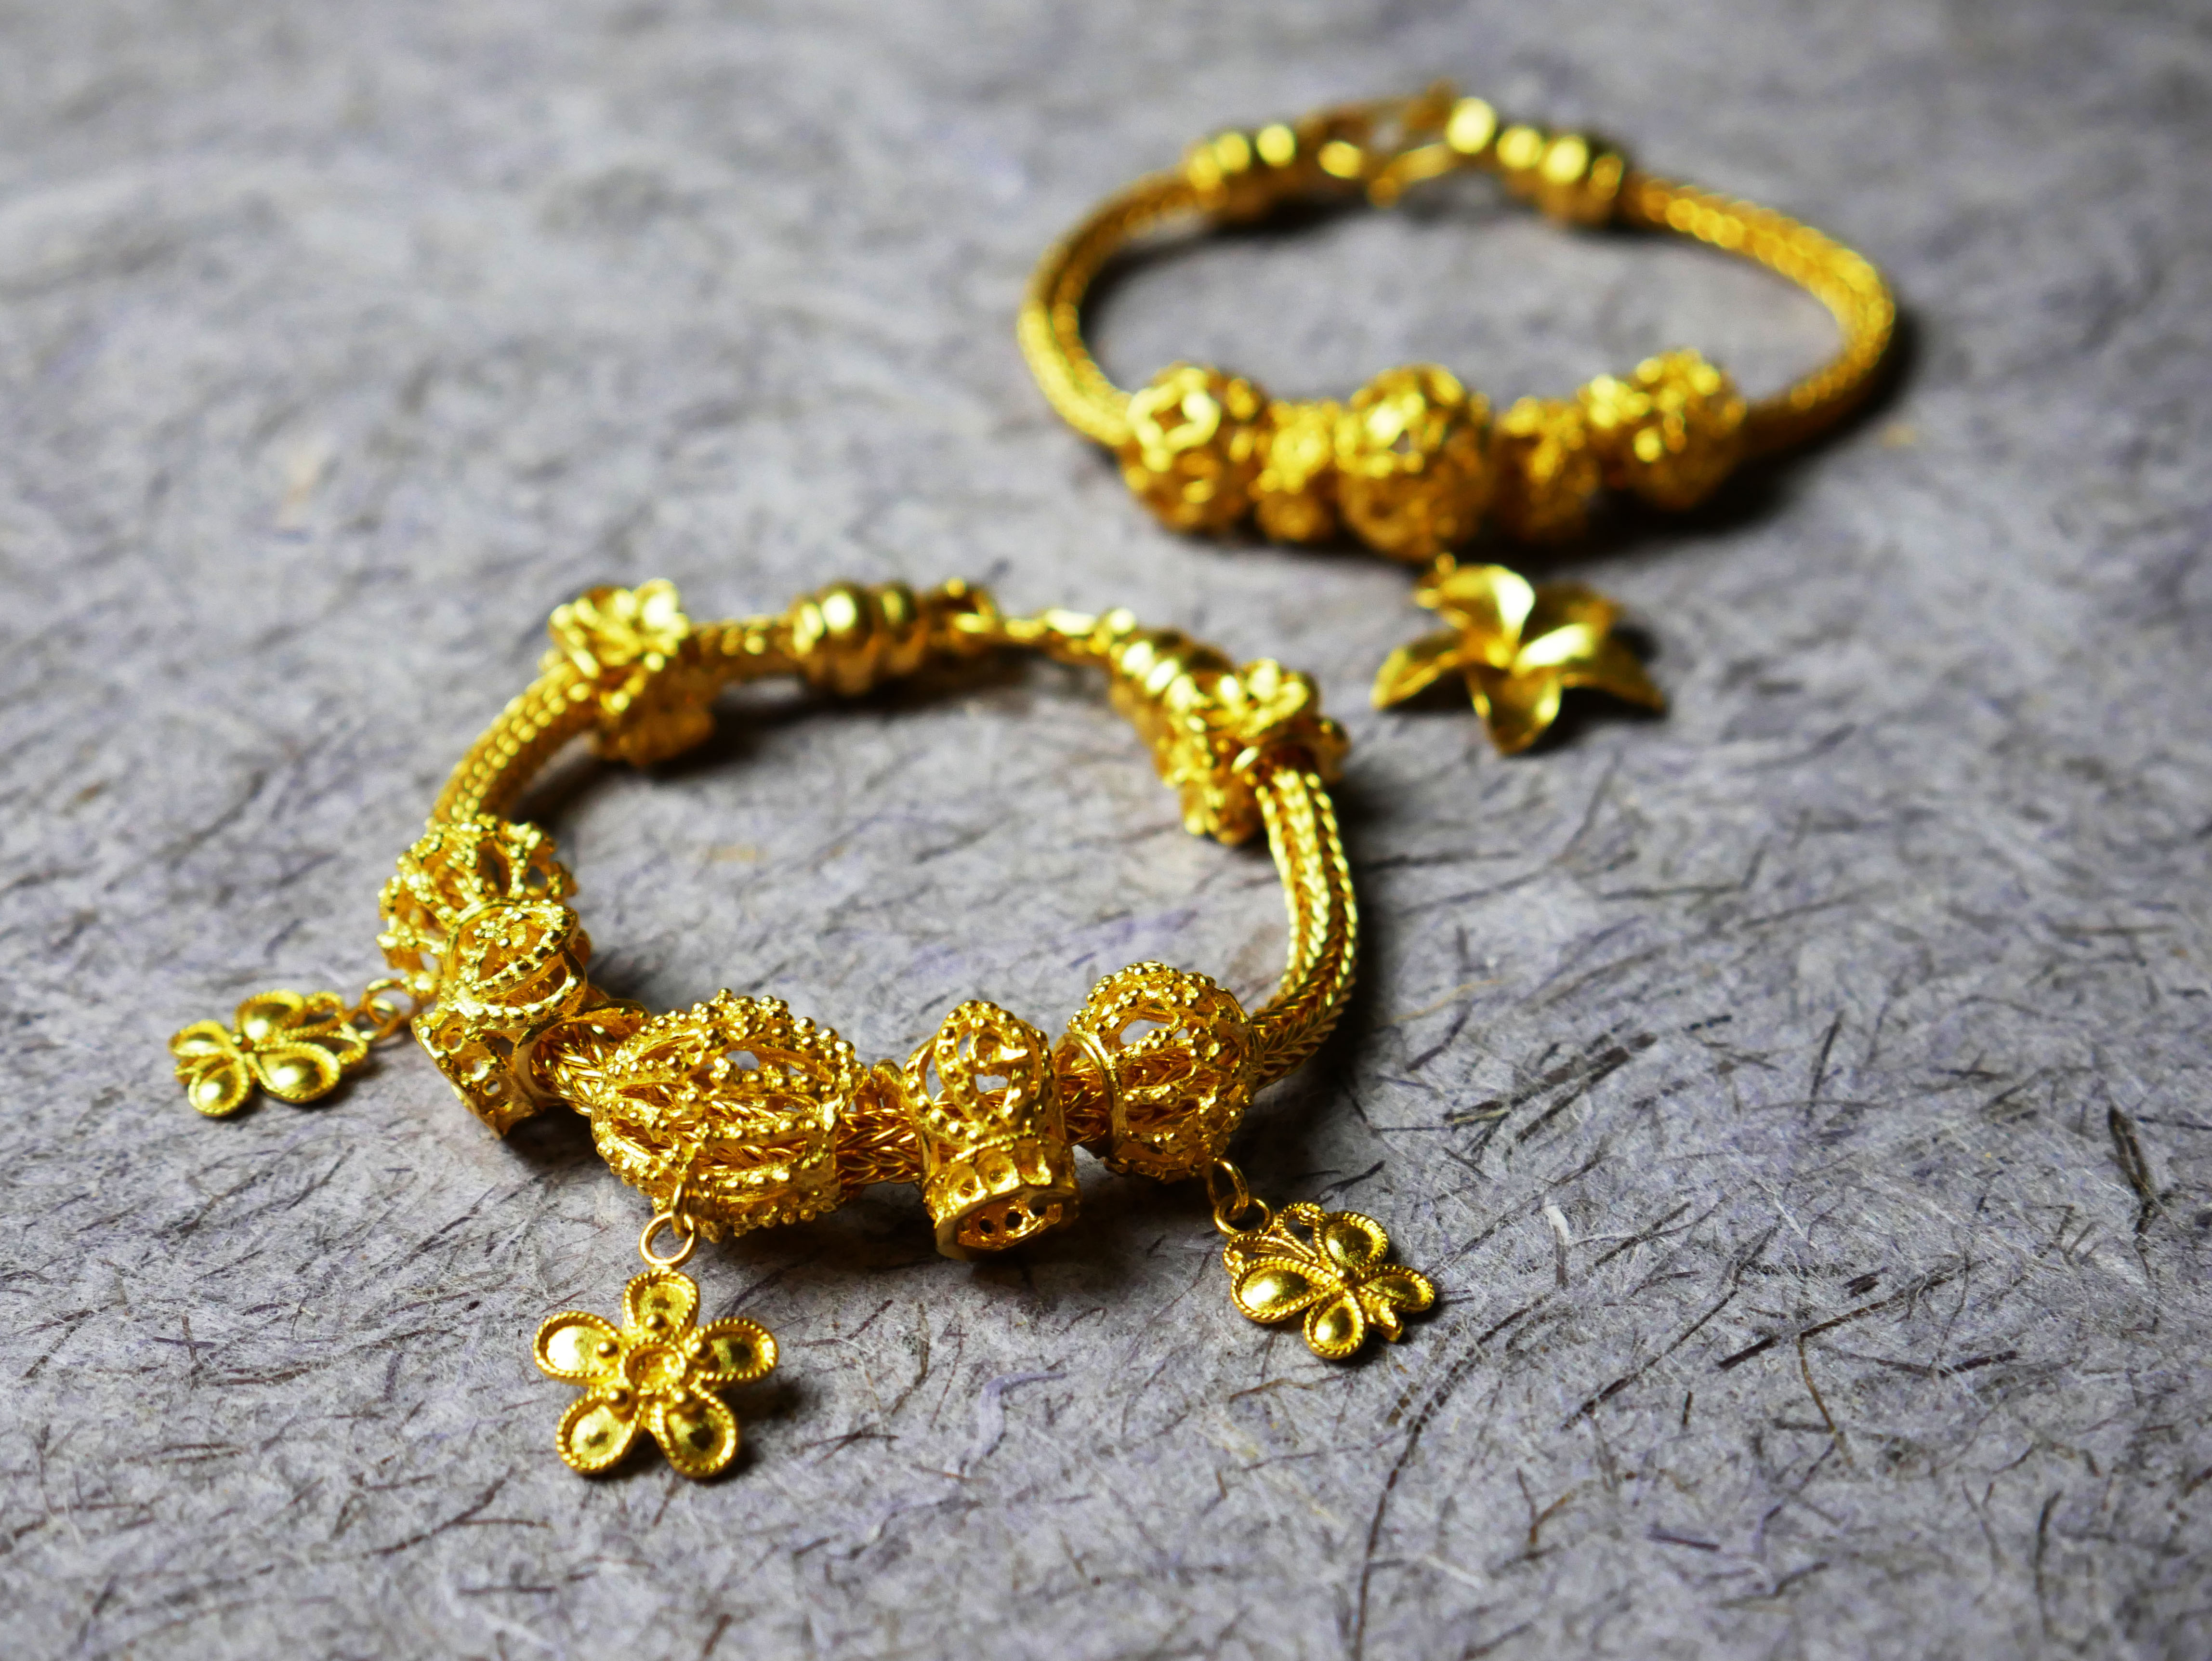
art, body jewelry, amber, gold, creative arts, font, asphalt, religious item, jewellery, bracelet, circle, jewelry making, symbol, bead, metal, event, fashion accessory, pattern, gemstone, craft, necklace, chain, games, still life photography, brass, fashion design, number